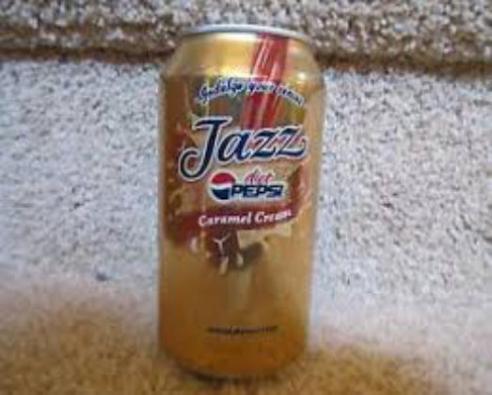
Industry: Food